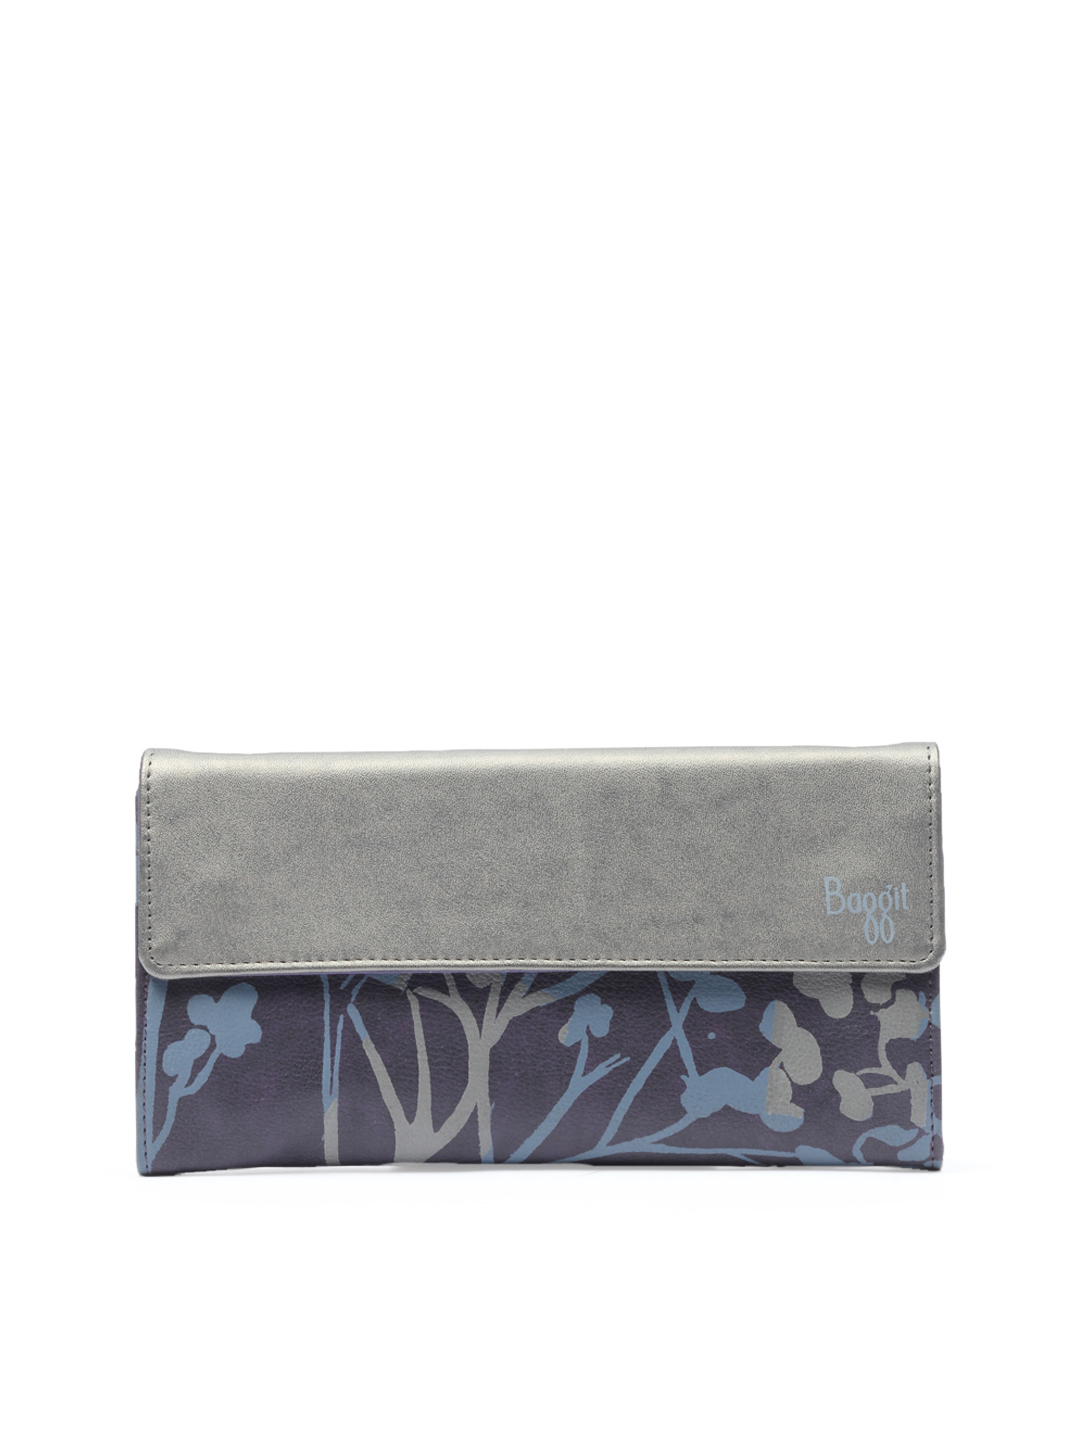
Baggit Women Purple Wallet
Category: Accessories / Wallets / Wallets
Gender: Women
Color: Purple
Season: Summer 2012
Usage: Casual